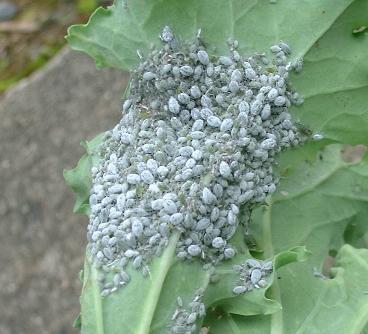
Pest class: cabbage_aphid